TMEM82

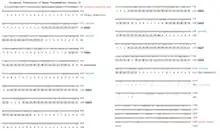
Conceptual translation of human TMEM82 mRNA into precursor protein

There human mRNA transcript for TMEM82, of which there are no isoforms, has 1,443 nucleotides which encodes a 343 amino acid long precursor protein of about 37kDa including 8 predicted transmembrane domains and 1 disordered region.